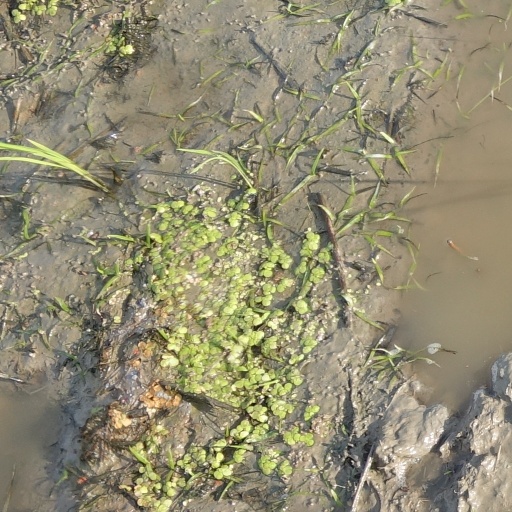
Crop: rice